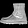
Label: Ankle boot